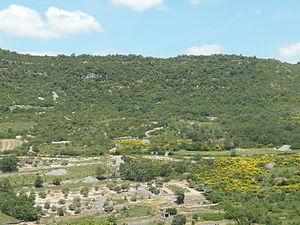
Montagne, garrigue, vignes, oliviers, faïsses et genêts face au hameau des Moulières
Lauroux est une commune française située dans le département de l'Hérault en région Occitanie.